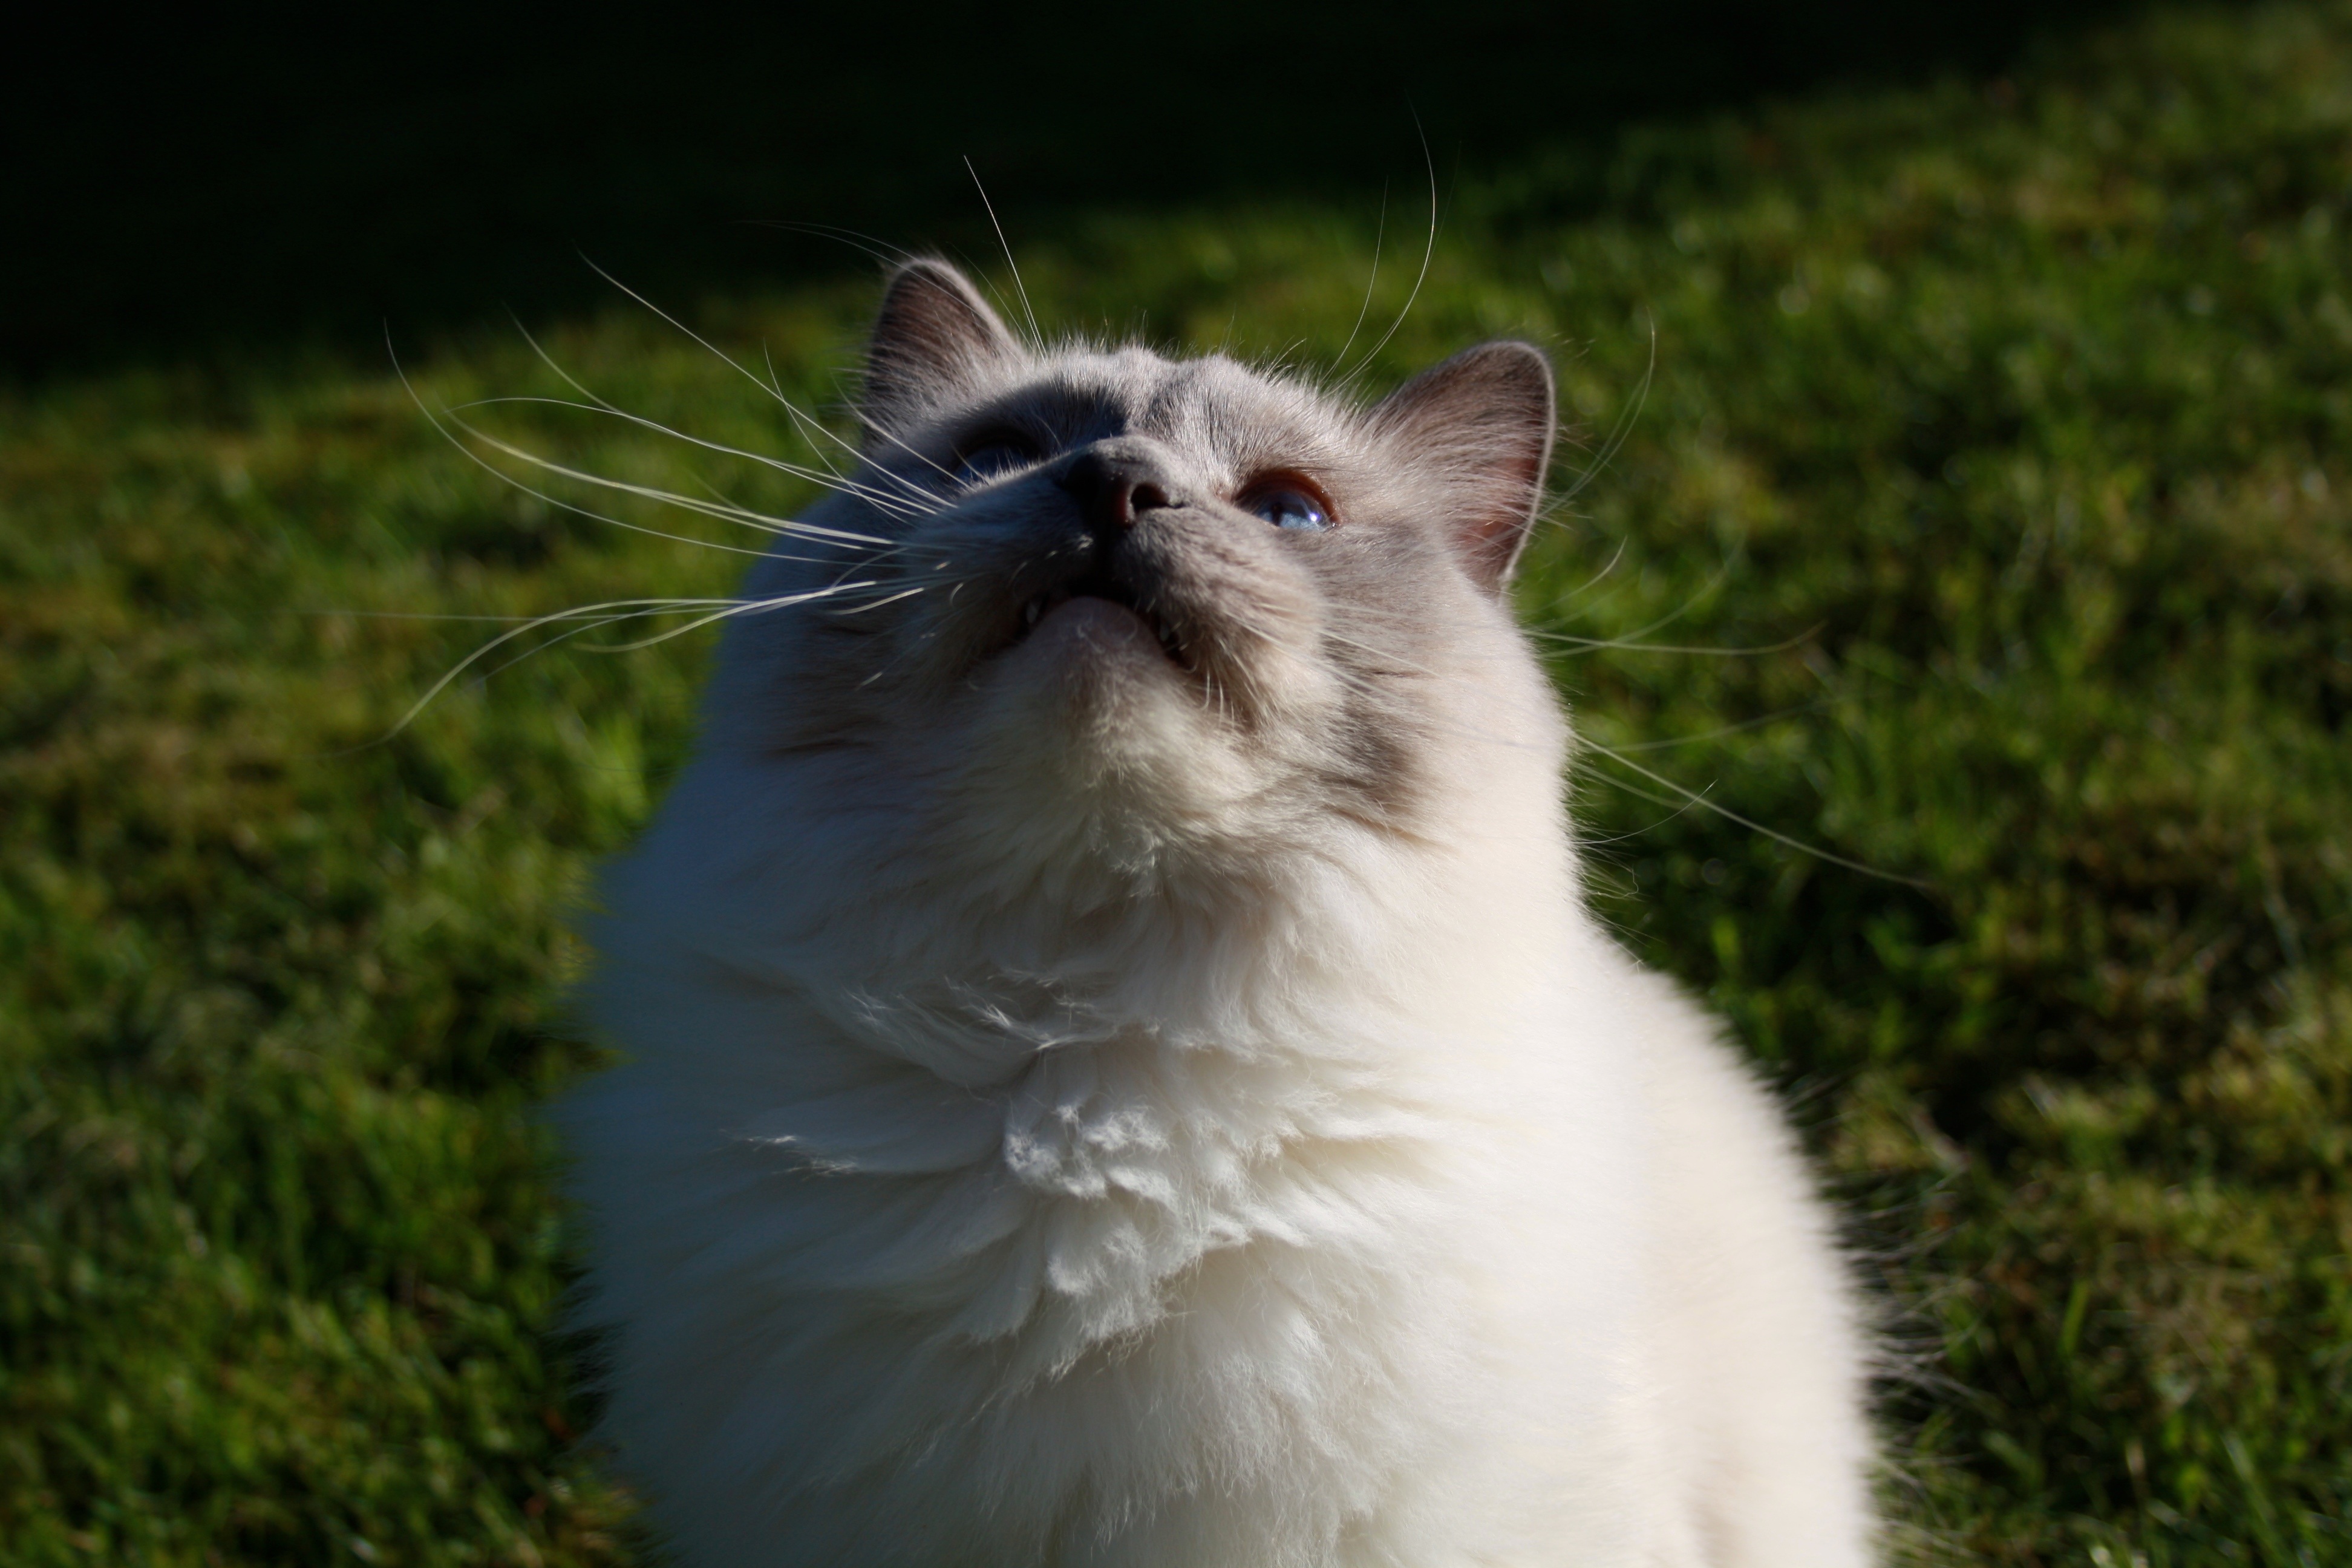
grass, animal, fur, kitten, cat, feline, mammal, fauna, whiskers, kitty, vertebrate, lotus, small to medium sized cats, cat like mammal, carnivoran, domestic long haired cat